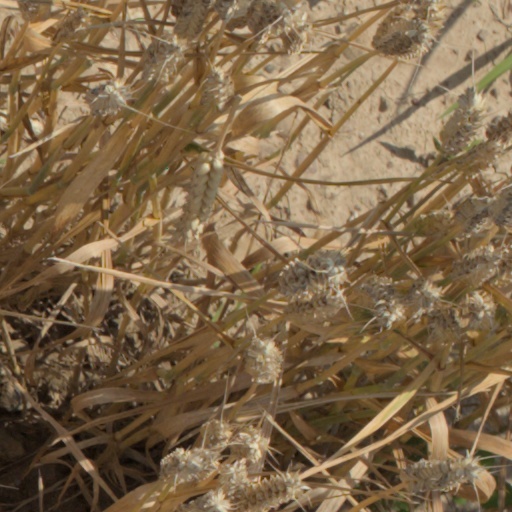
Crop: wheat